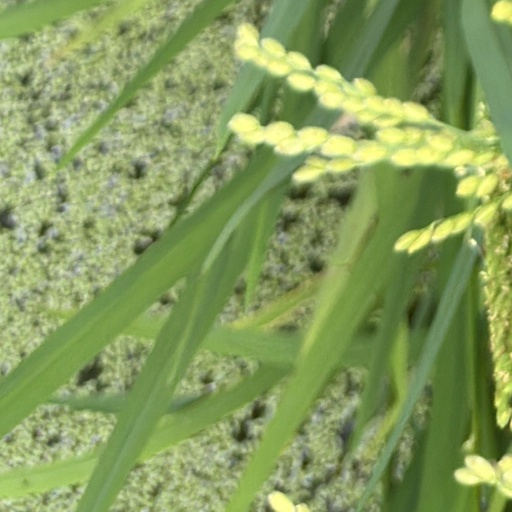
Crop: rice